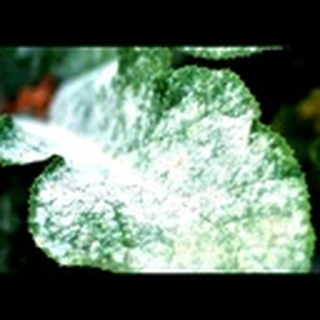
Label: cotton_powdery_mildew